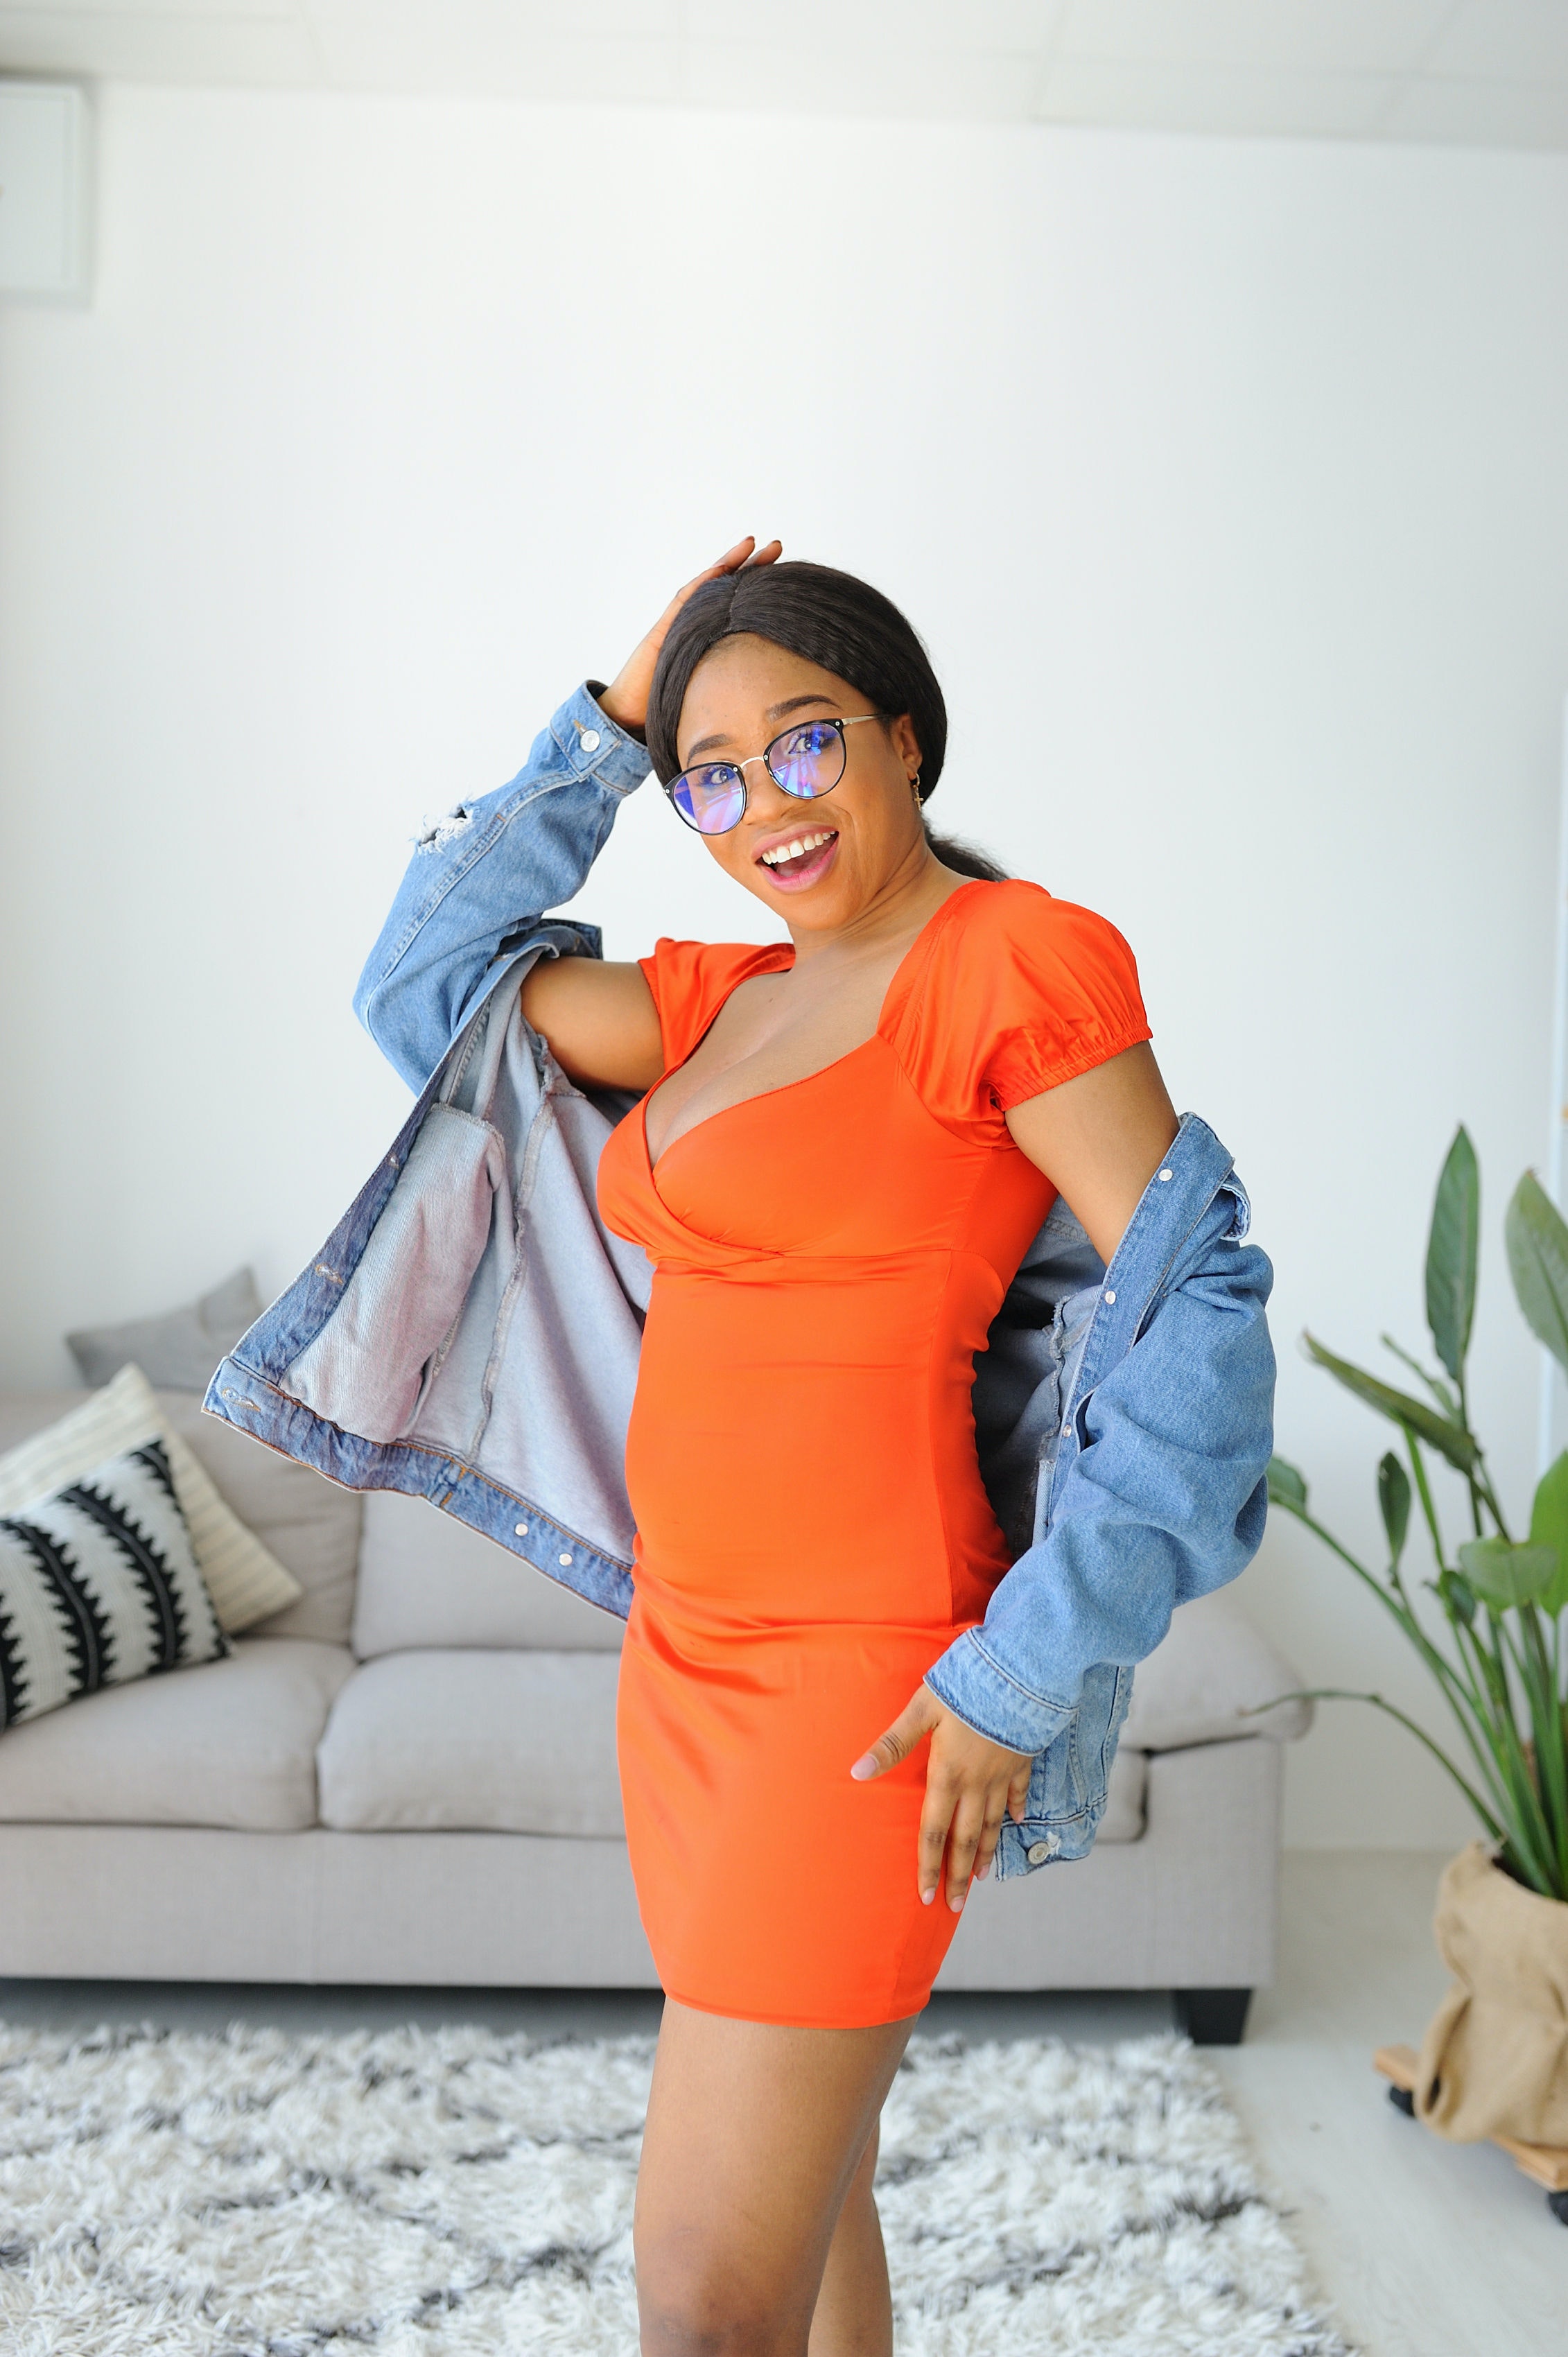
woman, joint, shoulder, plant, neck, sleeve, waist, eyewear, orange, knee, thigh, vision care, Luggage and bags, bag, houseplant, blazer, trunk, fashion design, black hair, elbow, long hair, formal wear, electric blue, human leg, denim, sunglasses, fashion model, abdomen, day dress, sitting, fashion accessory, necklace, cocktail dress, peach, jewellery, t shirt, costume, flooring, personal protective equipment, belt, uniform, handbag, sportswear, top, photo shoot, portrait photography, employment, model